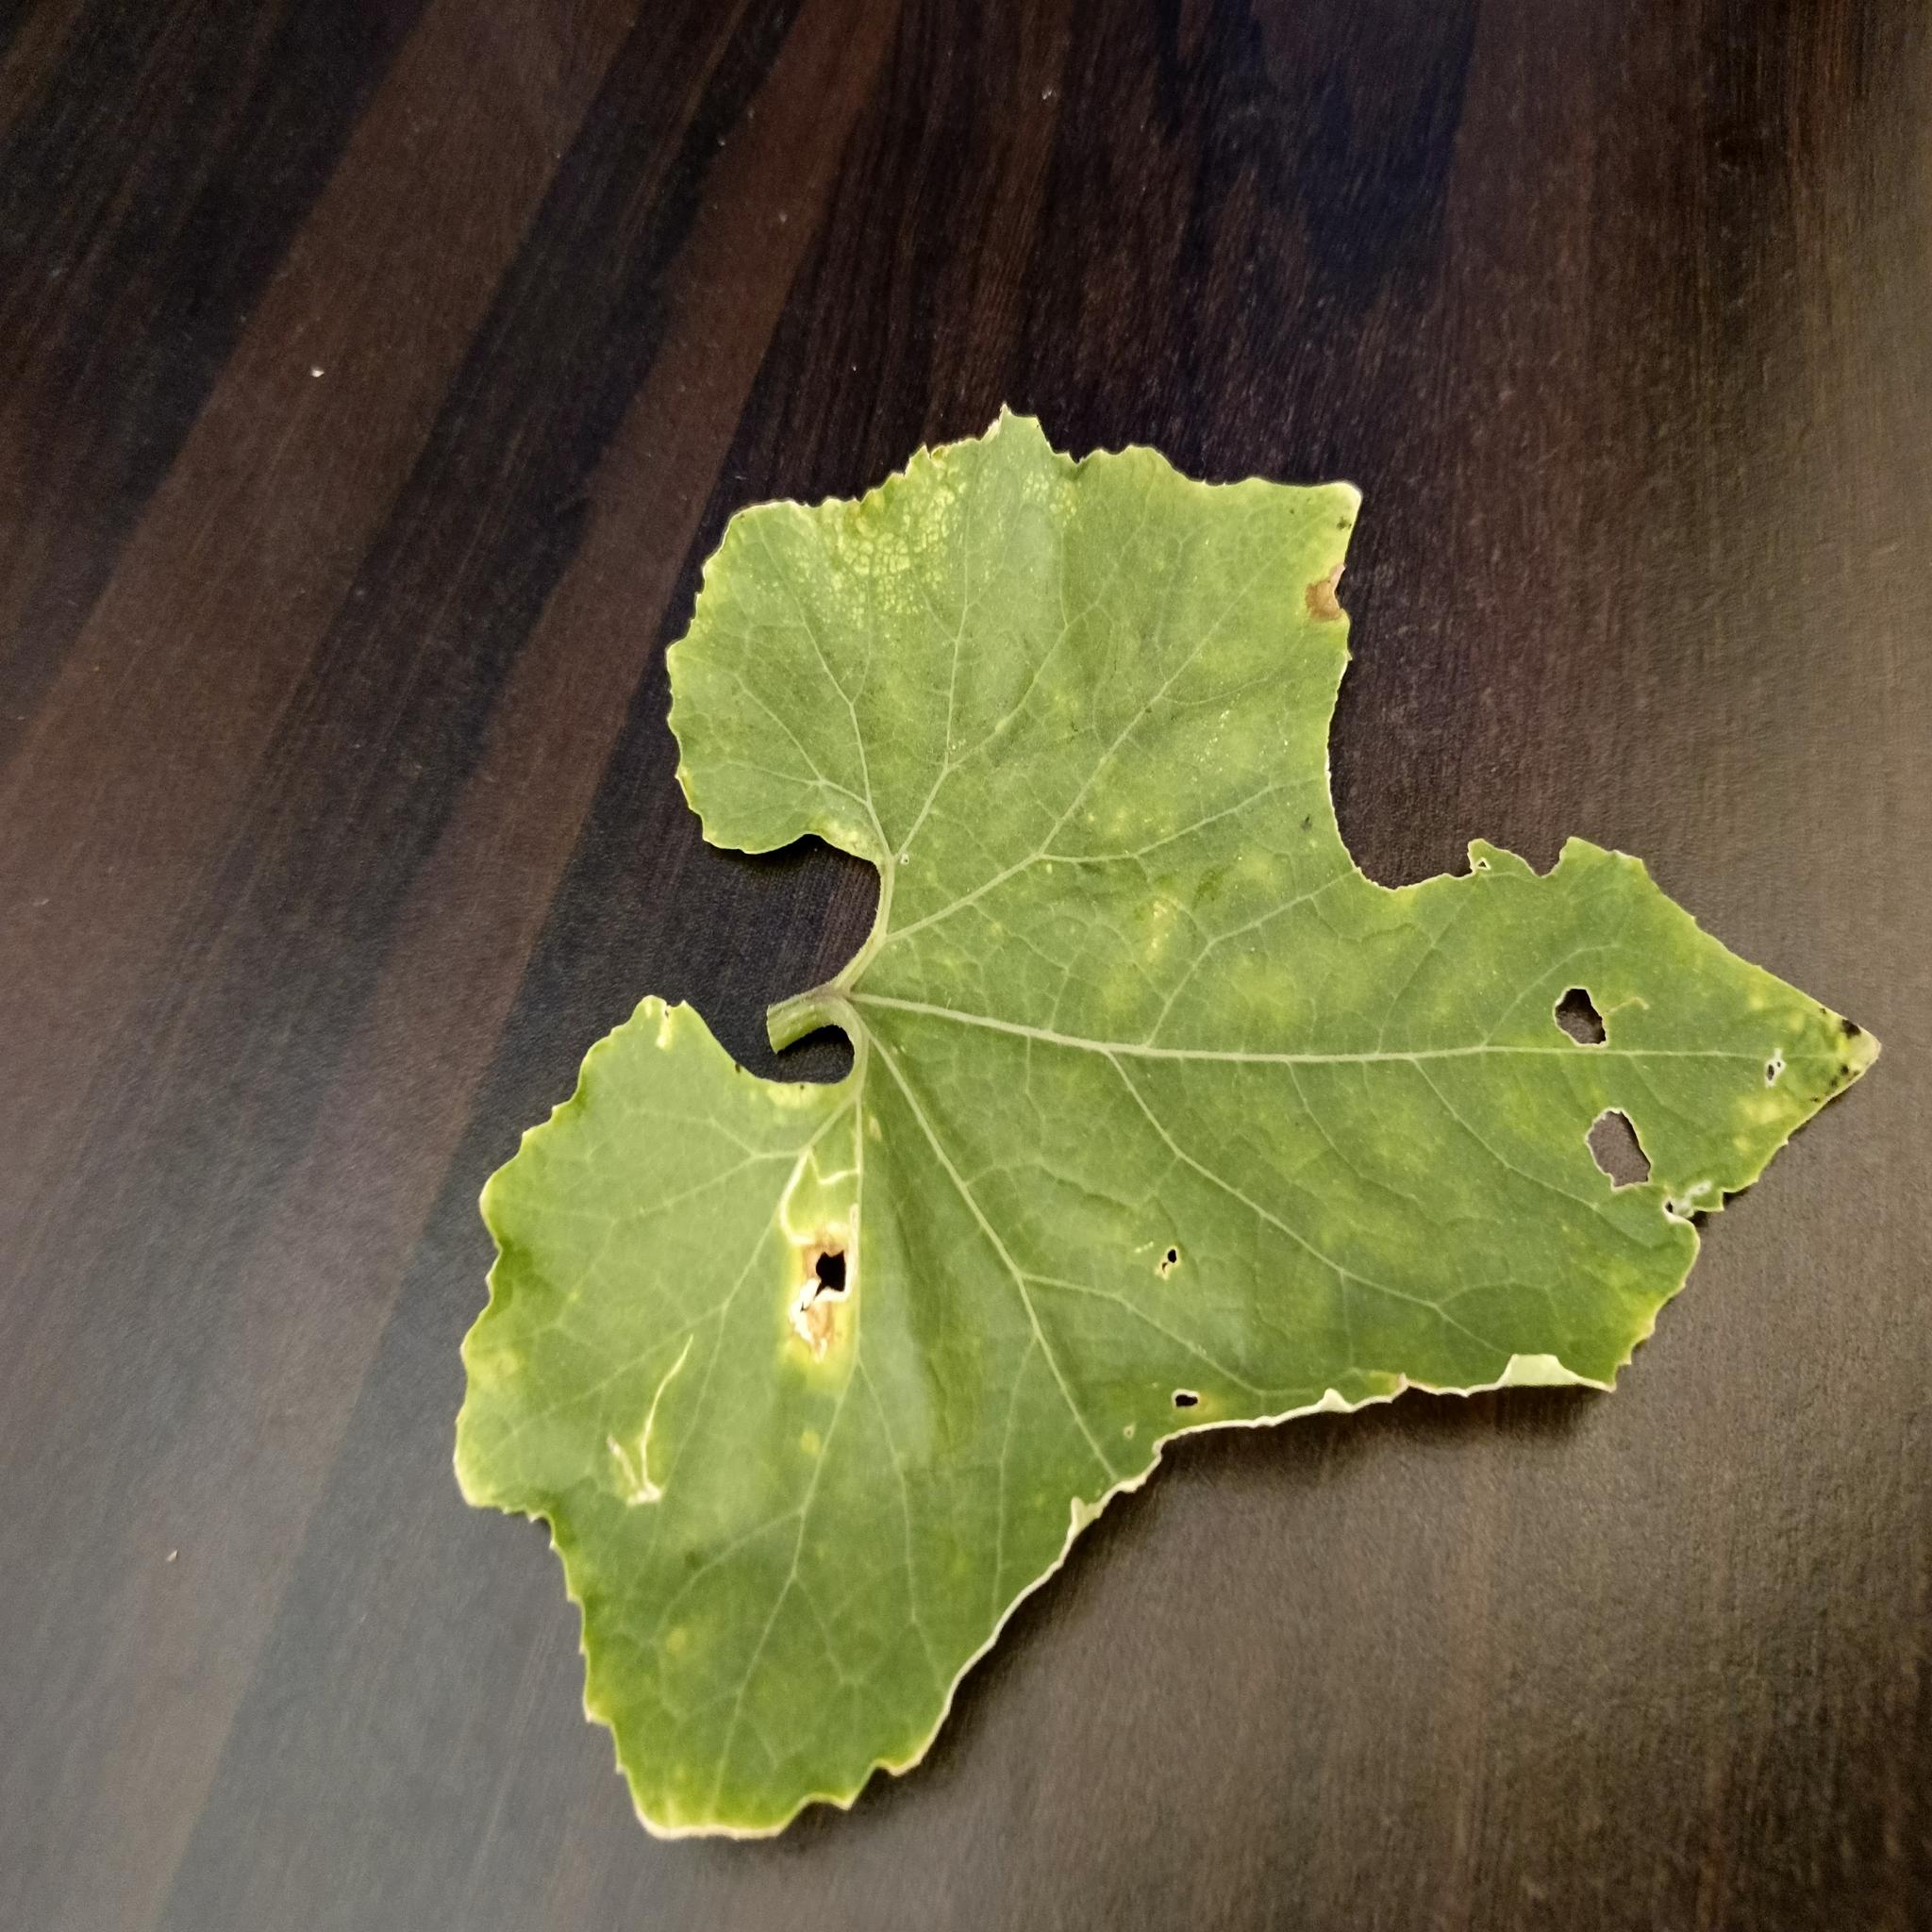
Label: Downy mildew